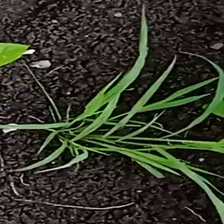
Weed species: Digitaria_SP_(Digitaria Sanguinalis )